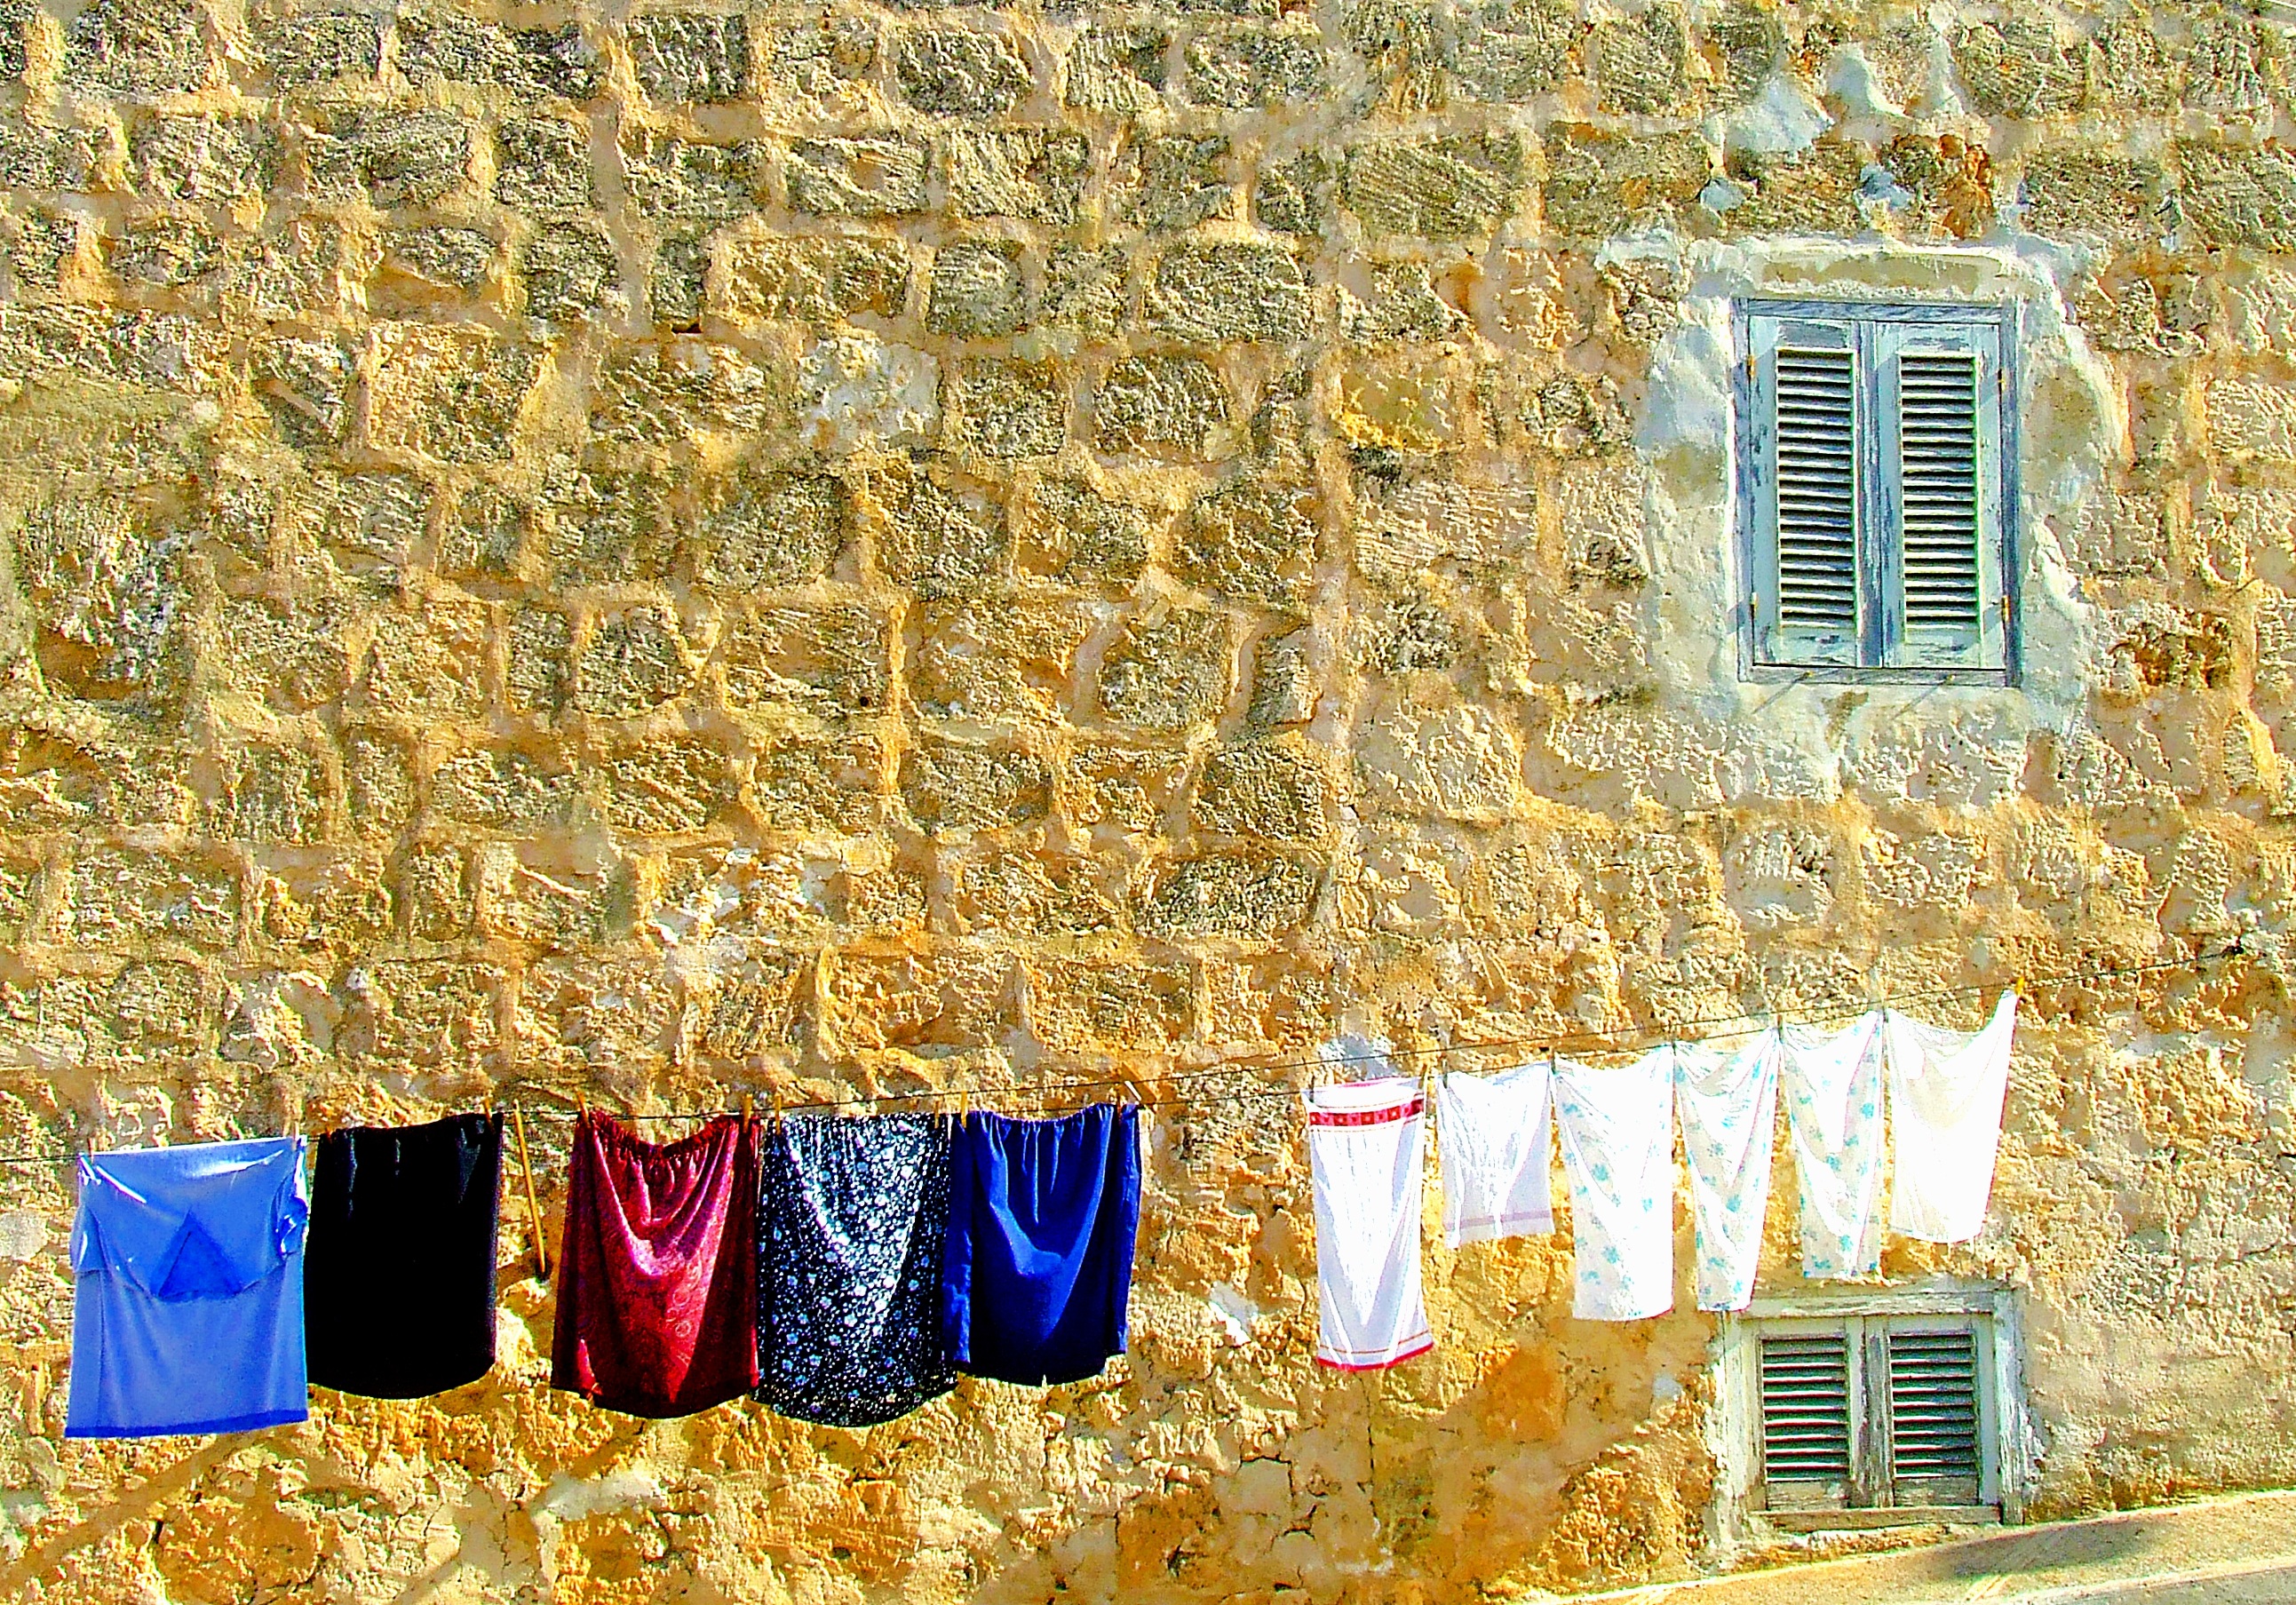
white, street, home, wall, stone, dry, line, colourful, color, fresh, washing, clean, housework, wash, blue, clothing, stone wall, colorful, agriculture, cloth, cleaner, laundry, garment, fabric, textile, sunny, art, shutters, apparel, straw, cotton, clothes, homework, household, clothes line, chores, washing day, mediterranean scene, blue shutters, housekeeping, clothes washing, clean clothes, typical mediterranean, launder, laundering